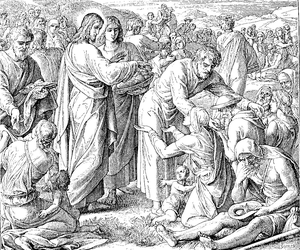
Gravure en bois pour «Die Bibel in Bildern», 1860."